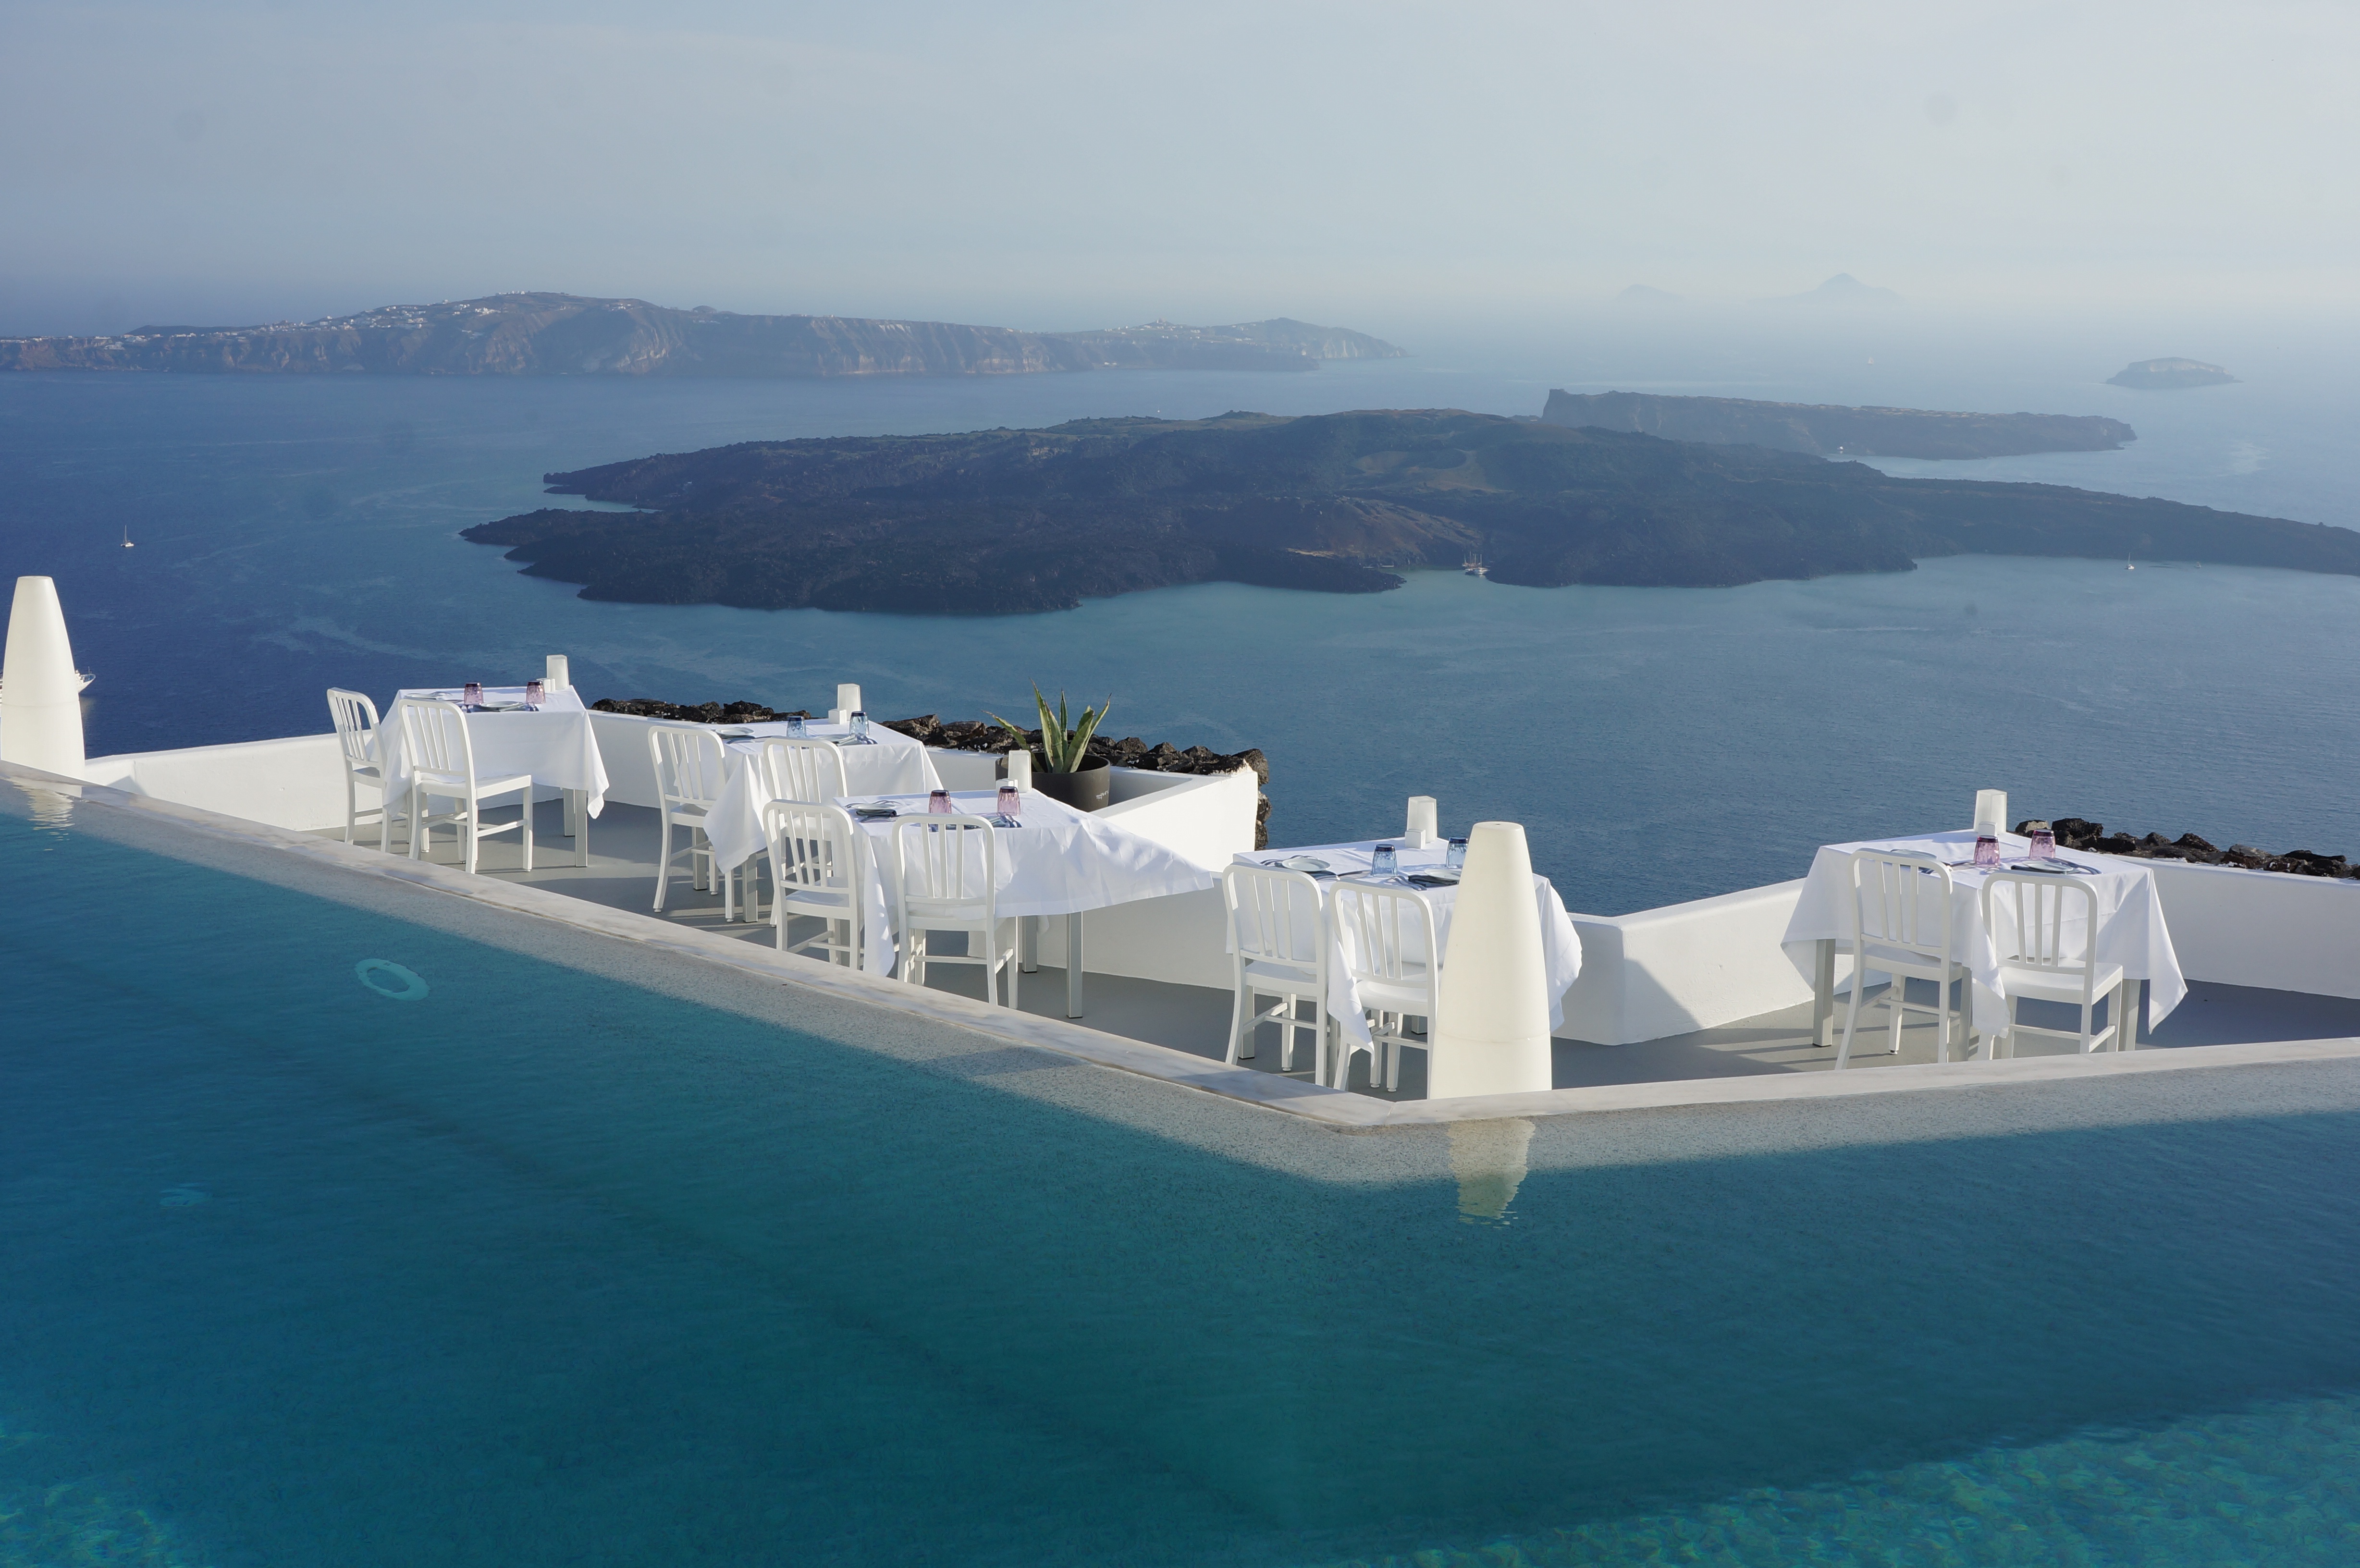
sea, coast, ocean, ship, vehicle, bay, arctic, iceberg, cargo ship, ferry, watercraft, passenger ship, arctic ocean, tank ship